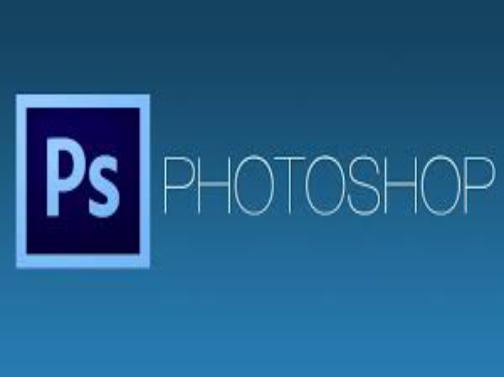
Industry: Others